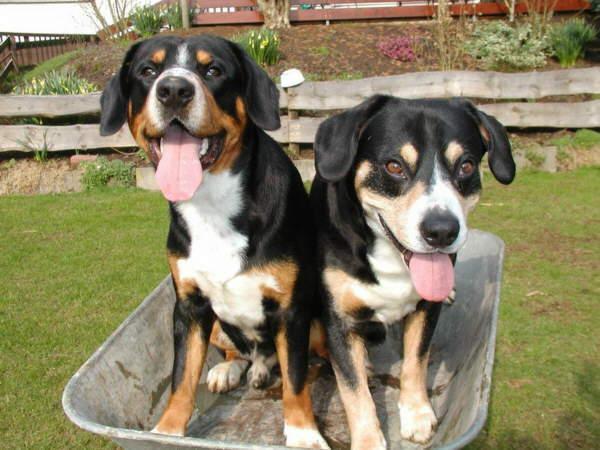
EntleBucher